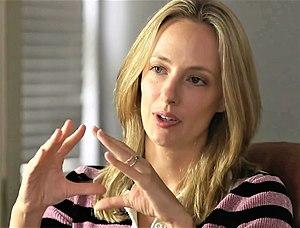
Claire Lehmann est une journaliste australienne, rédactrice en chef et fondatrice du magazine Quillette.